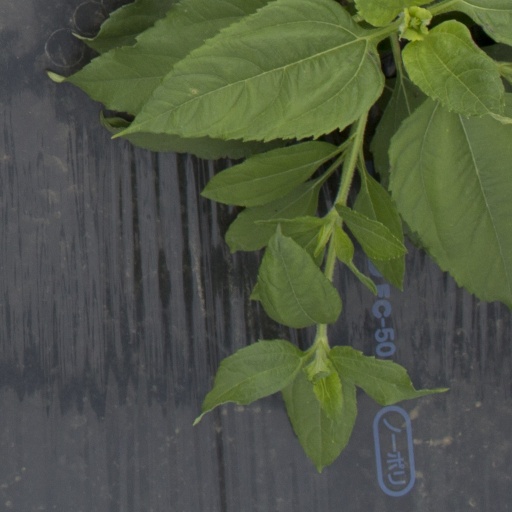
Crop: Jerusalem artichoke